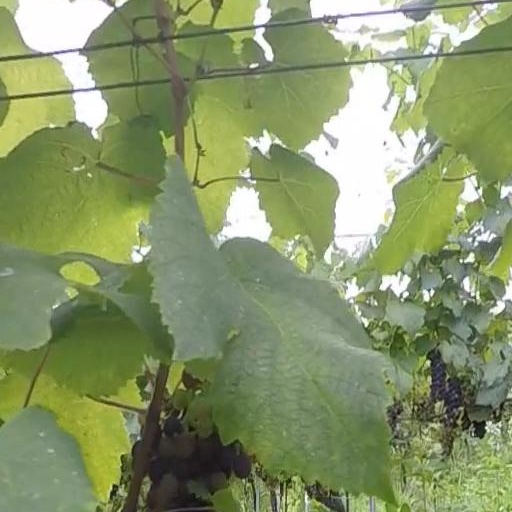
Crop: grape